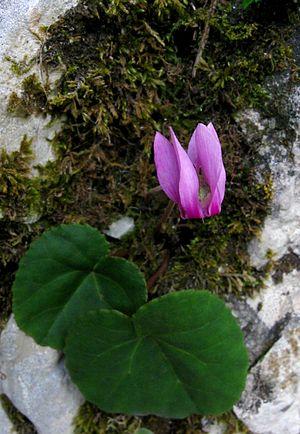
Le parc national des lacs de Plitvice est un parc national de Croatie, qui se situe à mi-chemin entre les villes de Zagreb et Zadar au sein d'un plateau karstique. C'est à la fois le plus ancien des parcs nationaux du sud de l'Europe et le plus étendu de Croatie. Il fut créé le 8 avril 1949 et ajouté sur la liste du patrimoine mondial de l'UNESCO en 1979.